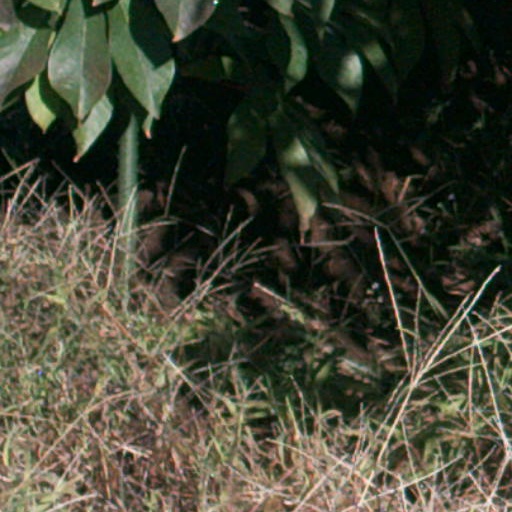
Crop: cassava